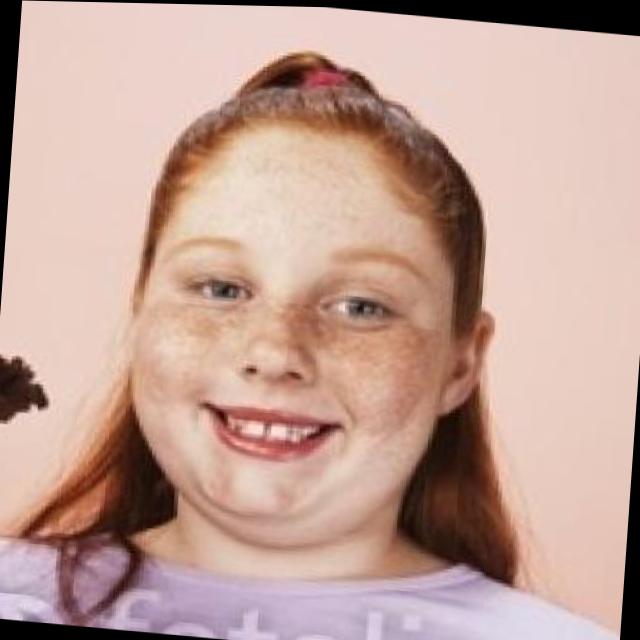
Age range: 13-20